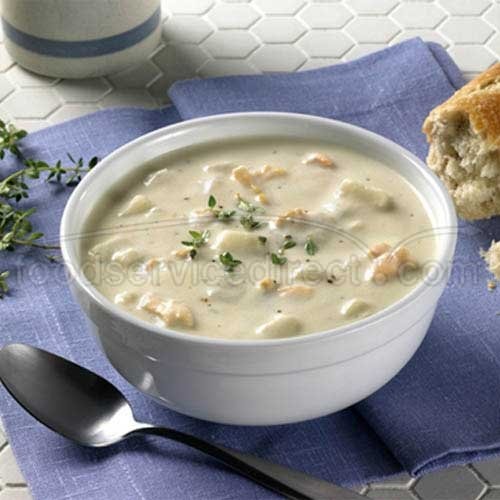
Item Name: Blount Fine Foods New England Clam Chowder - 4 lb. package, 4 per case
Bullet Point: Ships frozen, CANNOT be cancelled after being processed.
Product Description: Blount Fine Foods New England Clam Chowder - 4 lb. package, 4 per case Real New England Clam Chowder - made in New England by New Englanders! This chowder is good! Made with sweet cream, loaded with hand-shucked clams, all-natural clam broth, and tender potatoes, it makes a great entree soup in a bread bowl, appetizer or upscale "grab and go." Serve with oyster/pilot crackers or crusty bread.
Value: 4.0
Unit: Count

Price: 146.45